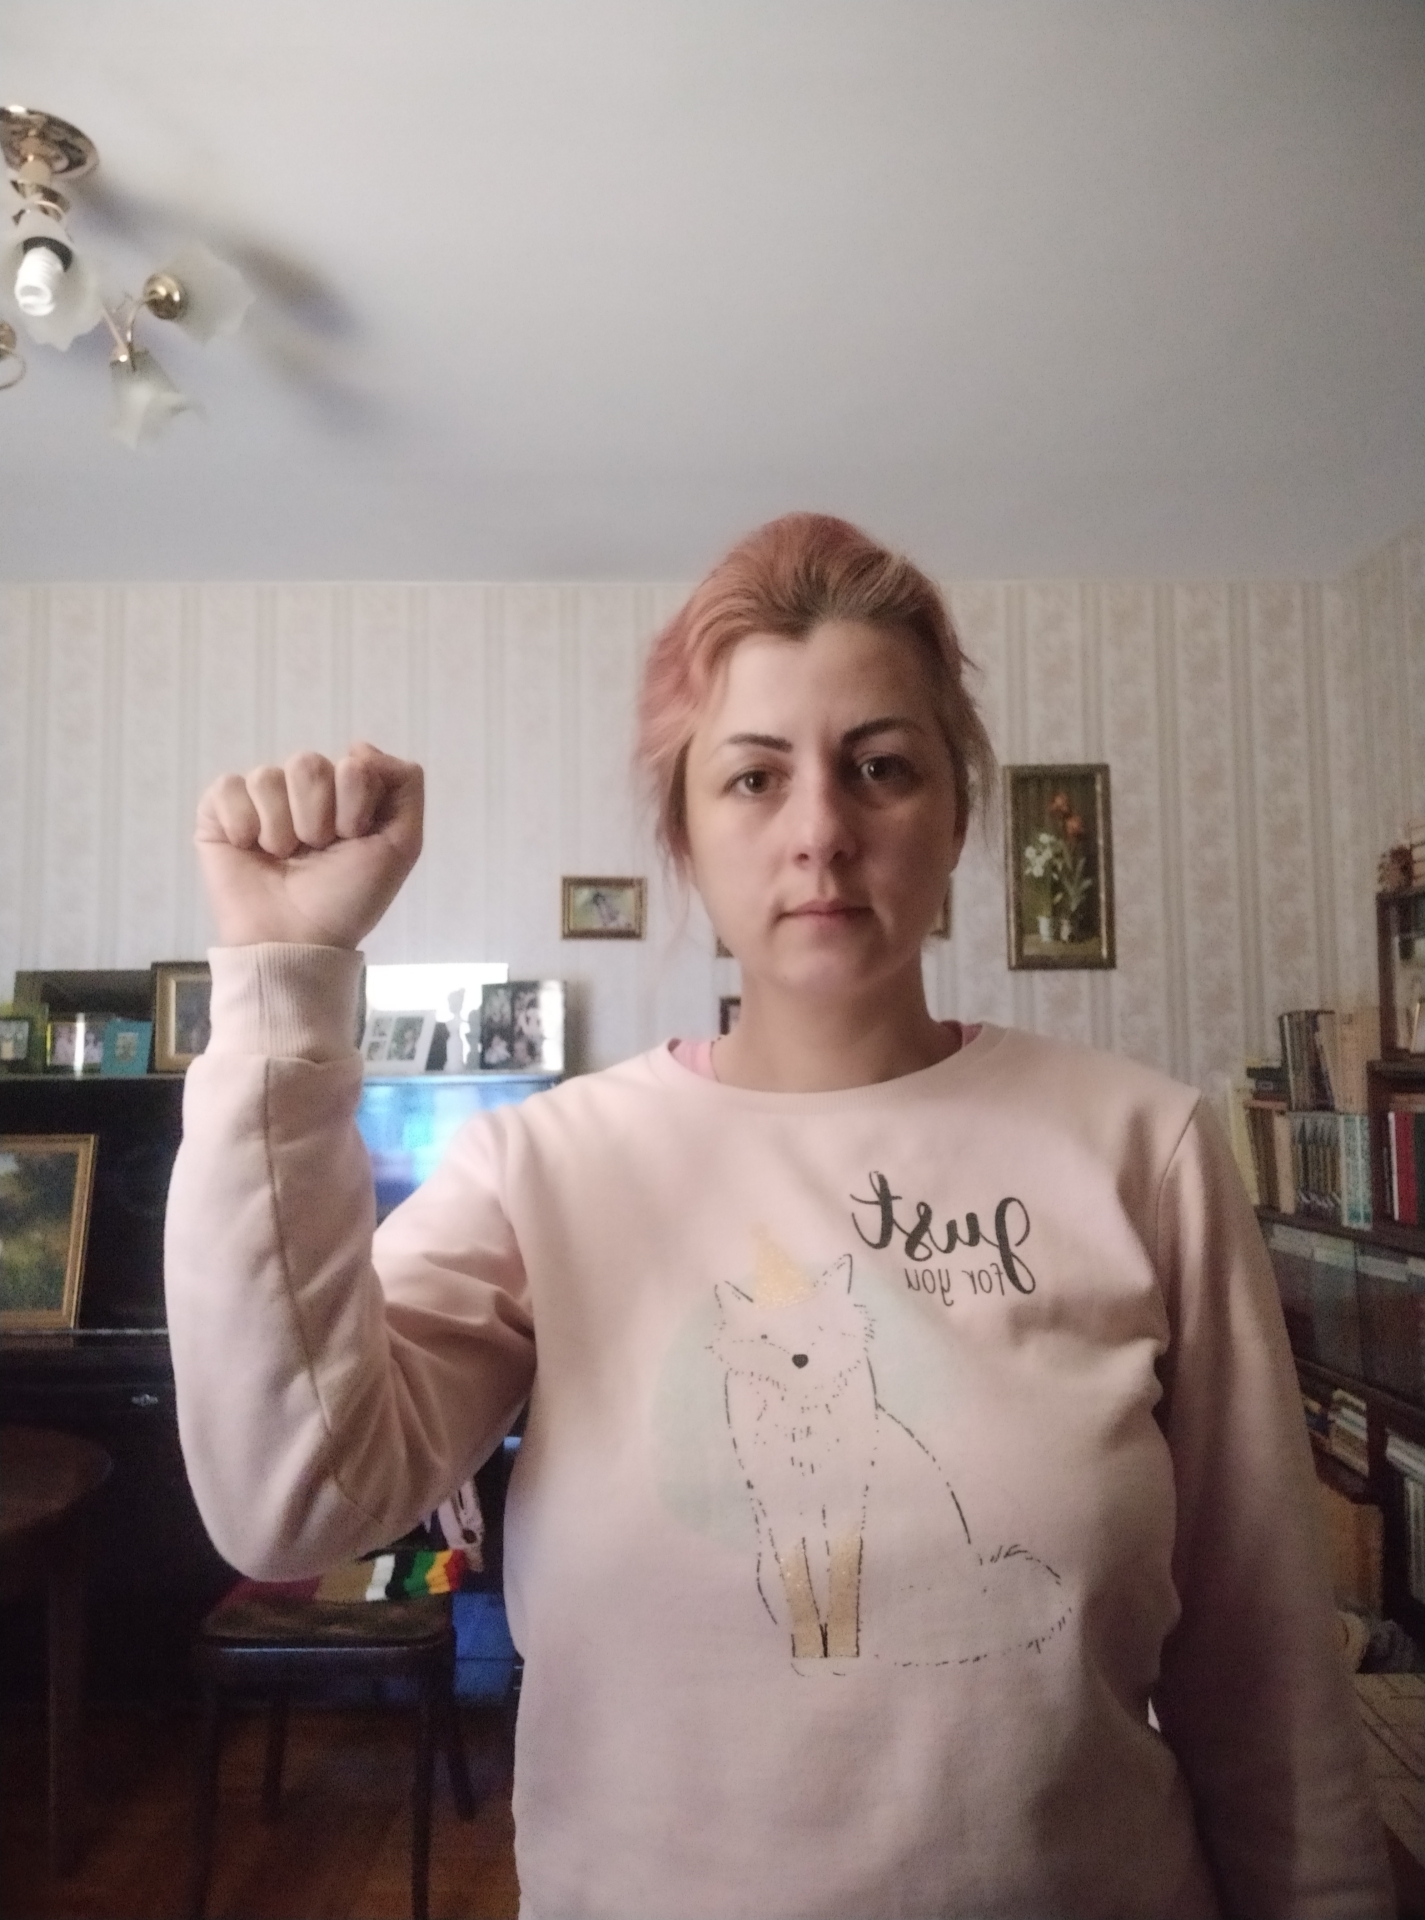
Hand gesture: fist